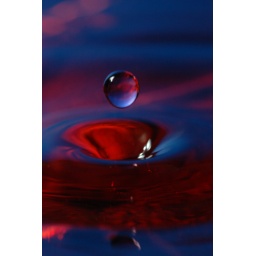
Water in clear, glass dish. Flash bounced off dark blue construction paper. Water drops colored with pink food coloring.